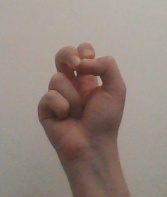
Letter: gaaf